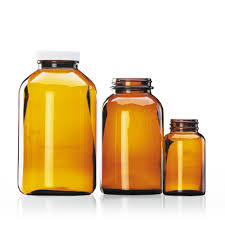
Waste category: glass